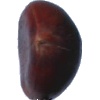
Label: Chestnut 1